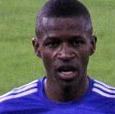
Age: 27